Timezone (video arcades)

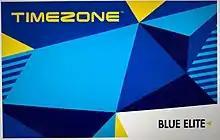
Timezone Blue Elite Powercard

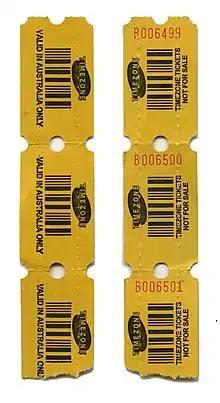
Timezone arcade ticket, back and front

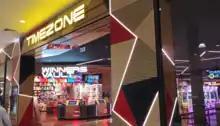
A Timezone amusement arcade at Stockland Rockhampton, 2022

Timezone arcade system moved to a magnetic swipecard system known as the Timezone Powercard. This meant that customers, rather than having to carry many coins around, could simply deposit a larger amount of money (for example, $10) onto their Powercard account. In order to use an arcade machine, they simply had to swipe their card through a detector located on the machine, and the credit would be deduced from the card account. This system was supplied by Australian company Embed International. Tap-to-play cards are now currently available in the Singapore, Philippine, Vietnam and India franchises and are beginning to be rolled out across Australian franchises as of December 2018. In the Philippines, however, the cards are hybrid tap-and-swipe, as not all branches have tap card compatibility yet. Newer branches have tap-only functionality as default, which will soon be implemented in other stores.